21 Division (Sri Lanka)

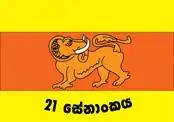
21 Division flag

The 21 Division is a division of the Sri Lanka Army. Established on 4 April 1988 as 2nd Division, the division is currently based in Anuradhapura in the North Central Province. The division is a part of Security Forces Headquarters – Wanni and has three brigades and seven battalions. The division is responsible for of territory.